Scarites subterraneus

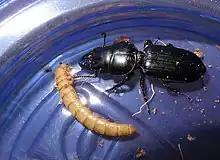
A Big-headed Ground Beetle with a mealworm, which it would later eat. They're willing to eat a variety of invertebrates.

Scarites subterraneus, known generally as the big-headed ground beetle or (tunneling large) pedunculate ground beetle, is a species of ground beetle in the family Carabidae. It is found throughout the Caribbean, Central America, and North America.